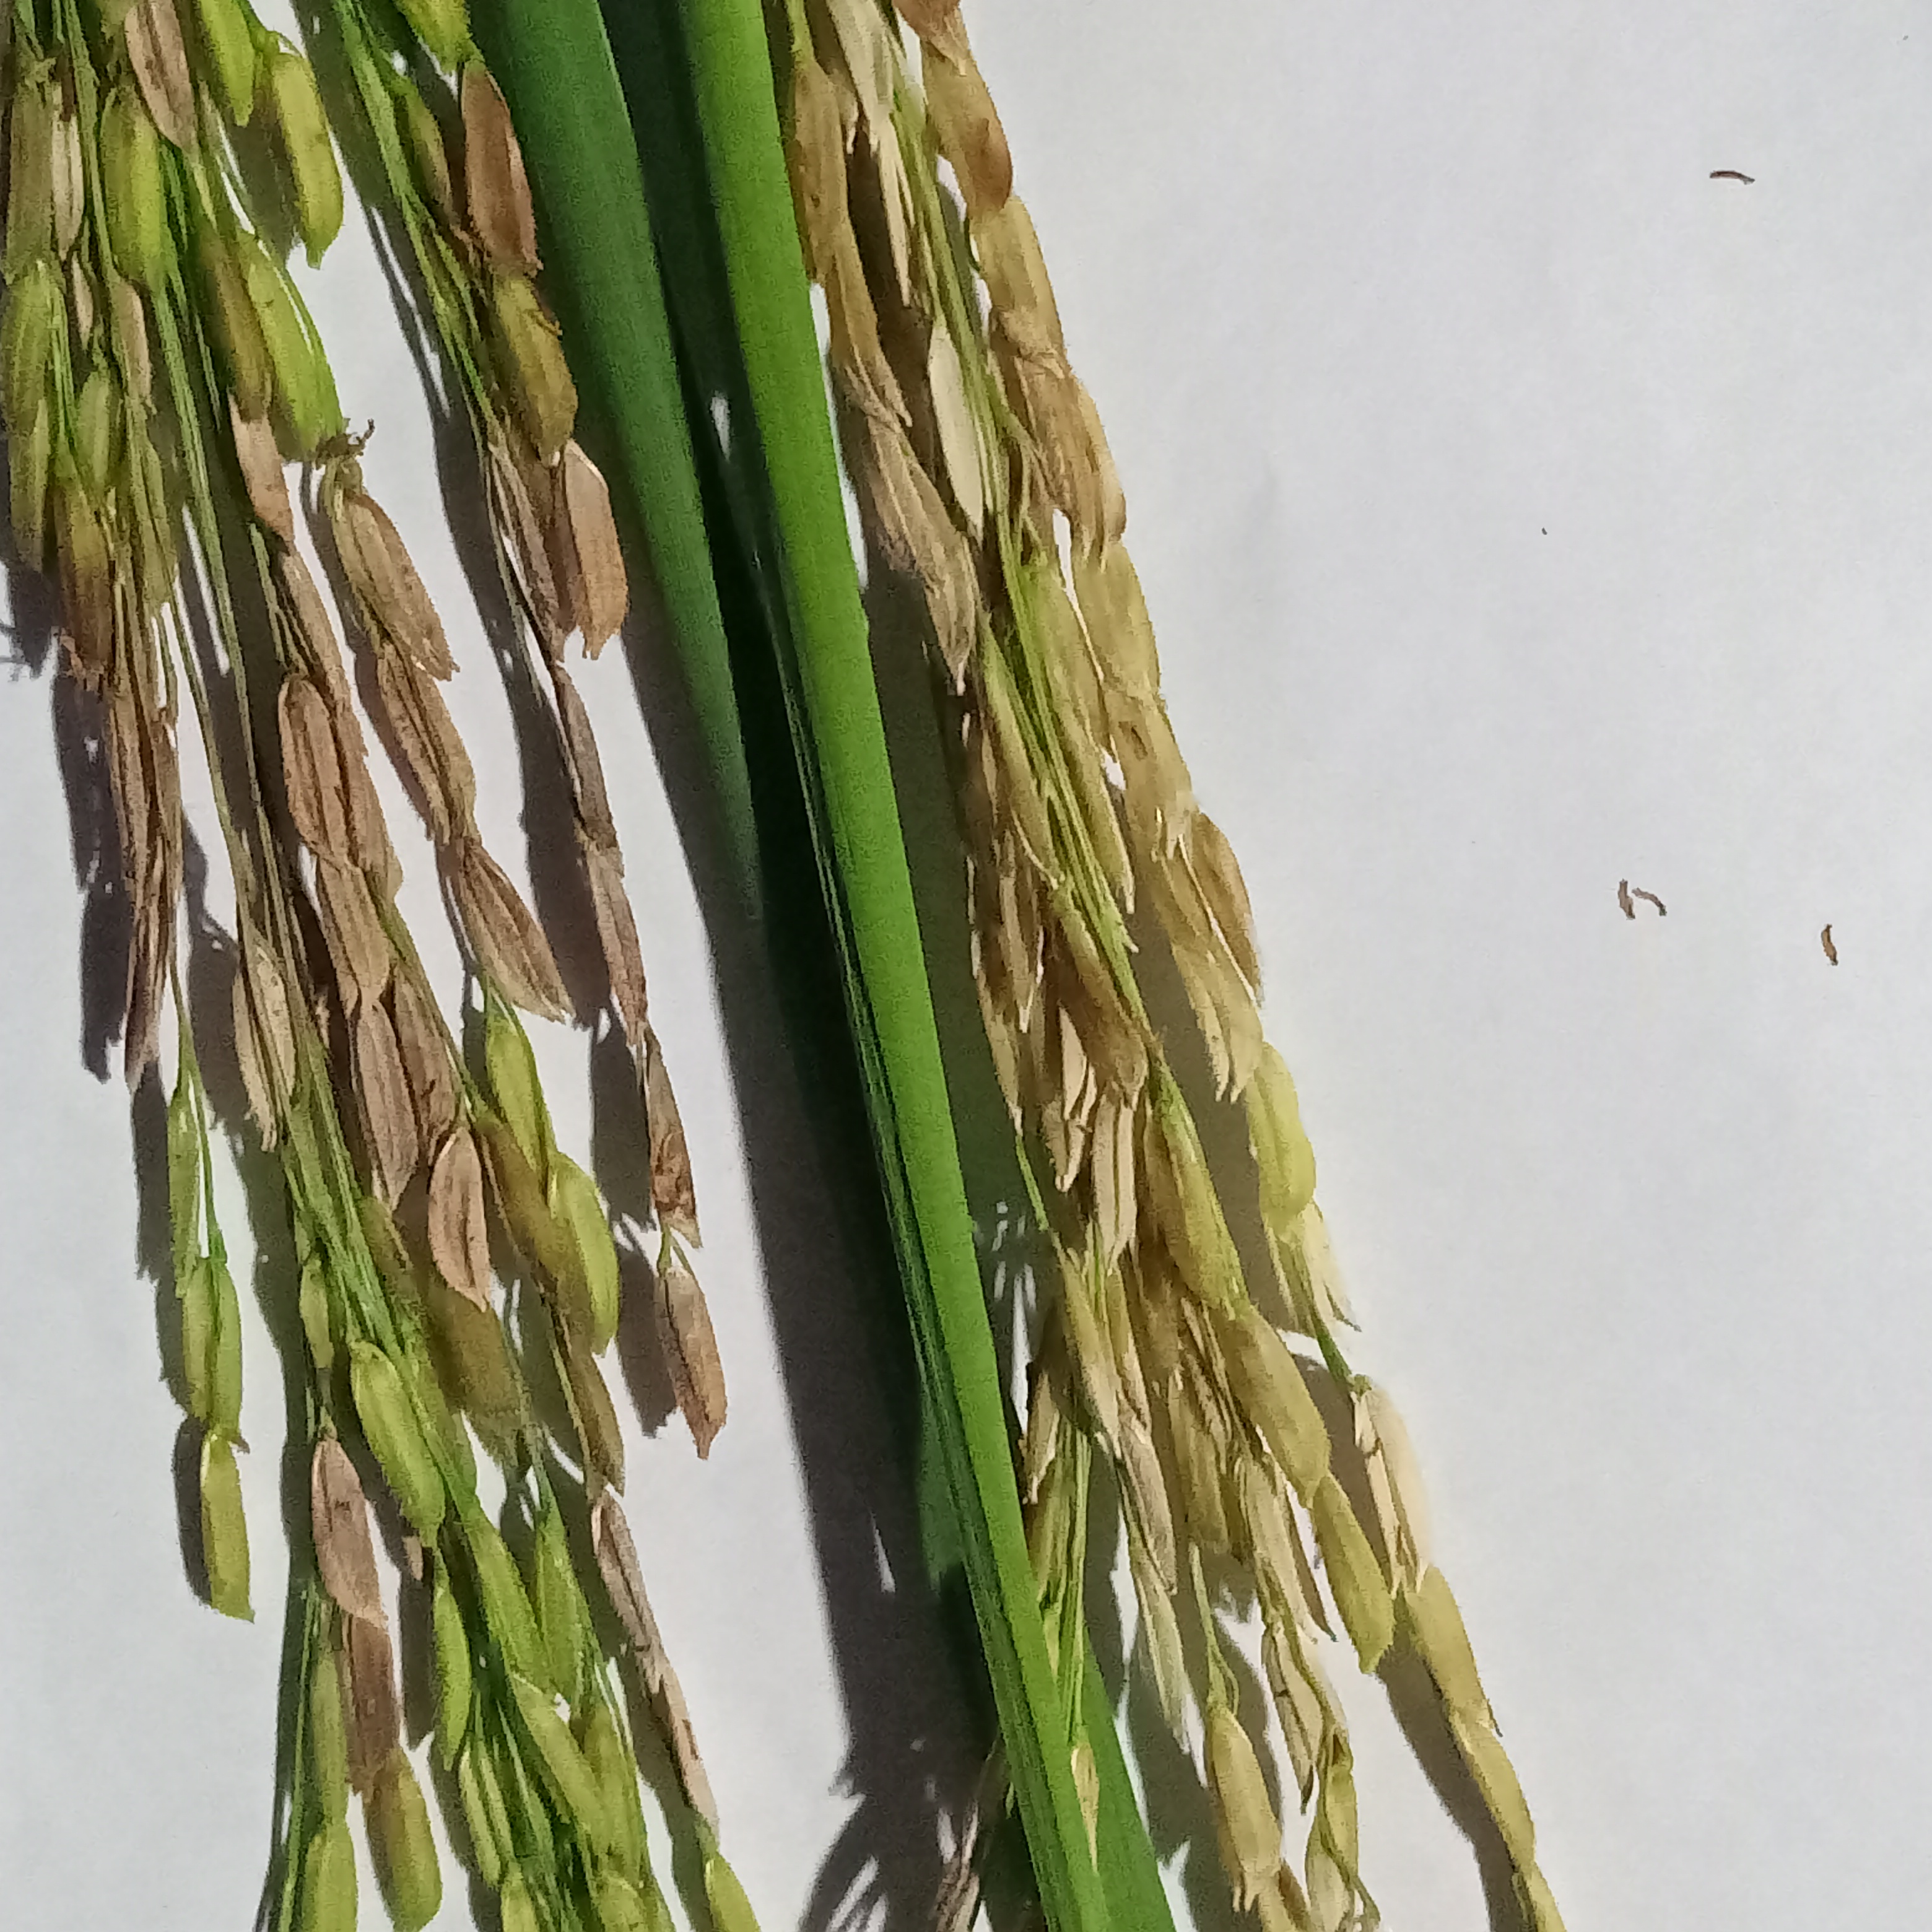
Nhãn: Bệnh Đạo ôn lá và cổ bông (Rice leaf and neck blast)